Philippe Leclerc de Hauteclocque

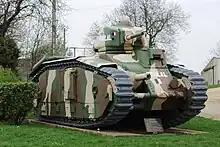
A tank painted with green and brown camouflage colours sits on a hard stand. There is an inscription plaque in front of it.

In February 1931, Hauteclocque went back to Saint-Cyr as an instructor, but wanted to return to active service. During the summer break in 1933, he flew south to Africa, where he reported to "Général de brigade" Henri Giraud on 11 July. Giraud sent him into the field as a liaison officer with a "goum". He was awarded the "croix de guerre des théâtres d'opérations extérieures" for leading "goumiers" in an attack on caves and ravines on Bou Amdoun on 11 August. The Commander in Chief in Morocco, "Général de division" Antoine Huré, felt that Hauteclocque should not have been there, and held the award up for three years. Others felt differently, and Hauteclocque was given early admission to the course for promotion to "capitaine". He placed fourth in the class, and was promoted on 25 December 1934. Promotion was slow in the inter-war French Army, especially in the cavalry, and he was only the second in his Saint-Cyr class to reach that rank. Most had to wait until 1936. He was also made a "Chevalier de la Légion d'Honneur".